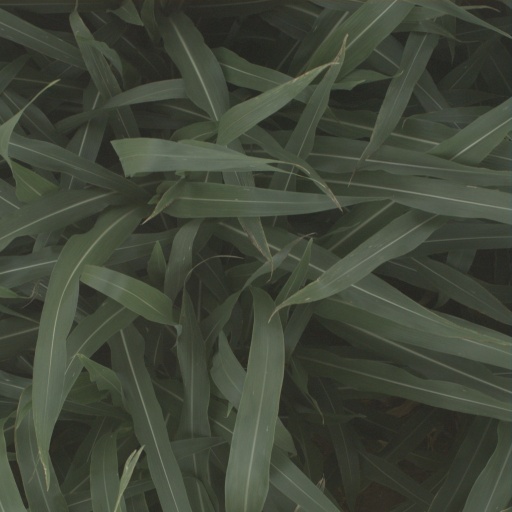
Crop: sorghum